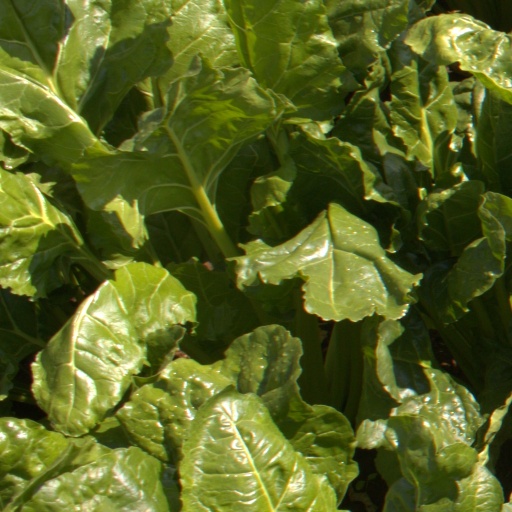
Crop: sugar beet